Treasure Island (1988 film)

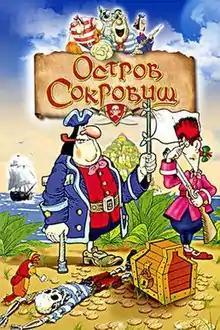
DVD cover

Treasure Island is a Soviet/Ukrainian two-part live-action/animated adventure comedy television film adaptation of Robert Louis Stevenson's novel "Treasure Island" (1883). Created by the studio Kievnauchfilm in-between 1986 and 1988, the film features mostly traditional animation with some related live action sequences.